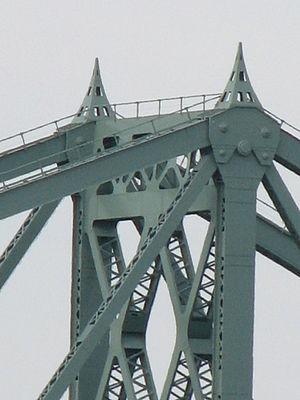
Le pont Jacques-Cartier est un pont routier de type à poutres cantilever qui relie Longueuil à Montréal, via l’Île Sainte-Hélène, en enjambant le fleuve Saint-Laurent. Il dessert ainsi les régions administratives de Montréal et de la Montérégie.